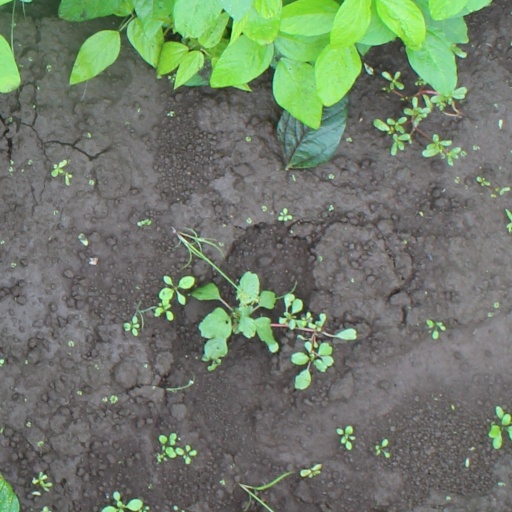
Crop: soybean